Vítězslav Hálek

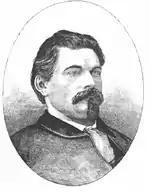

Vítězslav Hálek (also known as Vincenc Hálek; ; 5 April 1835 – 8 October 1874) was a Czech poet, writer, journalist and dramatist. He was known for his optimistic work, which earned him fame and recognition during his lifetime.